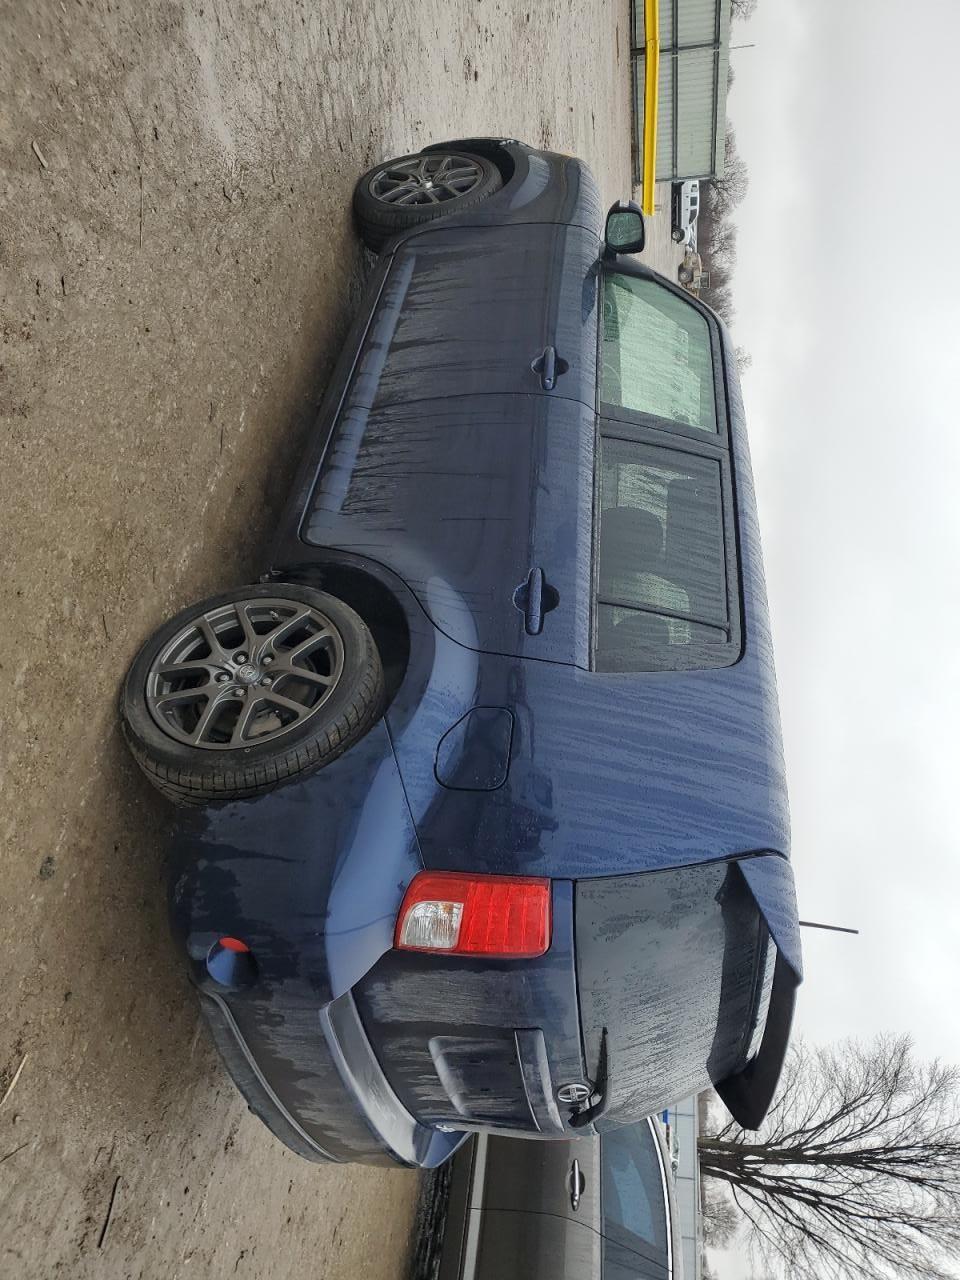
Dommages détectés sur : malle, pare-choc arrière, plaque d'immatriculation arrière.
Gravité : majeur